Mandelʹshtam (crater)

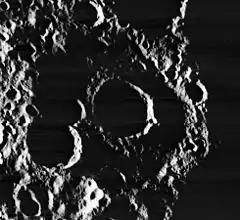
Oblique Lunar Orbiter 1 image, at the terminator

Mandelshtam is the remains of a large crater on the Moon's far side named after Leonid Mandelstam. Nearly attached to the northeast outer rim is the crater Papaleksi. To the south lies the crater Vening Meinesz.